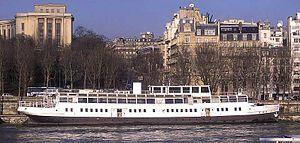
Le SS Nomadic, parfois surnommé le « petit frère du Titanic », est un navire à vapeur de la White Star Line mis en service en 1911. C'est un transbordeur mis en service pour embarquer les passagers des nouveaux paquebots de classe Olympic dans le port de Cherbourg inadapté à leur grande taille. Il fonctionne à cette époque en duo avec le Traffic : le Nomadic se charge de transporter les passagers de première et deuxième classe tandis que le second transporte les passagers de troisième et les bagages. En 1927, la White Star Line le revend à la Société cherbourgeoise de transbordement qui l'utilise dans le même but et avec le même nom. En 1934, il est à nouveau vendu, cette fois à la Société cherbourgeoise de remorquage et de sauvetage qui le renomme Ingénieur Minard.